Saint Peter's Abbey, Salzburg

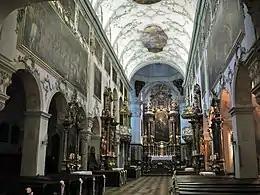
Abbey Church, interior

The present-day Romanesque abbey church at the northern foot of the Mönchsberg was erected from about 1130 onwards at the site of a previous Carolingian church building, it was dedicated to Saint Peter in 1147. One of the organs was located atop the rood screen in 1444, a work by Heinrich Traxdorf of Mainz. While the steeple received its onion dome in 1756, the interior was often re-modelled before attaining its currently visible Rococo style between 1760 and 1782 under Abbot Beda Seeauer's direction. The high altar is a work by Martin Johann Schmidt. The St. Mary's Chapel contains the grave of Abbot Johann von Staupitz (d. 1524), who was Martin Luther's superior; they were both Augustinian monks in Germany at the time.